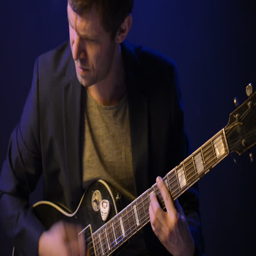
a man plays an electric guitar and sings in a dark room